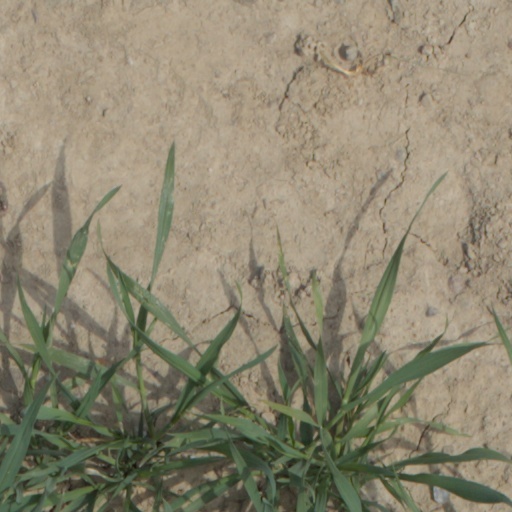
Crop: wheat